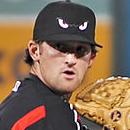
Age: 23